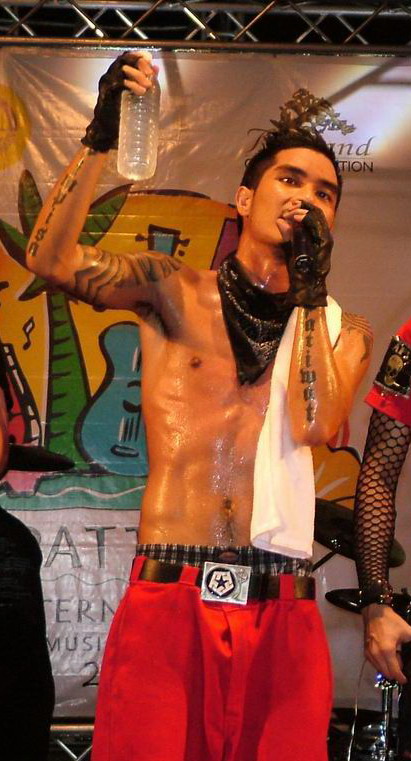
ปรีติ บารมีอนันต์

| name = ปรีติ บารมีอนันต์
| image = Bank Clashgpimf.jpg
| caption = ปรีติ ในปี พ.ศ. 2551
| birthname = ปรีติ บารมีอนันต์
| nickname = แบงค์
| occupation = นักร้อง นักแสดง แร็ปเปอร์
| yearsactive = พ.ศ. 2540 - ปัจจุบัน
| เครื่องดนตรี =
| แนวเพลง = ร็อก, ฮิปฮอป, อาร์แอนด์บี,นูเมทัล, แร็ปเมทัล
| ค่าย = มอร์มิวสิค (พ.ศ. 2540–2543)อัพจี (พ.ศ. 2543–2550) Duckbar (พ.ศ. 2550–2559) Grand Musik (พ.ศ. 2559–2566)จีนี่ เรคคอร์ด (พ.ศ. 2566–ปัจจุบัน)
| ส่วนเกี่ยวข้อง = แคลช
| ตุ๊กตาทอง =
| สุพรรณหงส์ =
| ชมรมวิจารณ์บันเทิง =
| โทรทัศน์ทองคำ =
| birthplace = เขตบางแค จังหวัดกรุงเทพมหานคร ประเทศไทย
ปรีติ บารมีอนันต์ เกิดเมื่อวันที่ 20 ตุลาคม พ.ศ. 2525 เป็นนักร้องนำวงแคลช ศึกษาจบจากโรงเรียนราชวินิตบางแก้ว และระดับอุดมศึกษาจากคณะศิลปกรรมศาสตร์ มหาวิทยาลัยกรุงเทพ ปรีติ บารมีอนันต์ nangdee.com
== ประวัติ ==
แบงค์ยังได้รับการประกาศยกย่องจากสภาสังคมสงเคราะห์แห่งประเทศไทยในพระบรมราชูปถัมภ์ ให้เป็นลูกที่มีความกตัญญูกตเวทีอย่างสูงต่อแม่ประจำปี 2549 โดยจะเข้ารับพระราชทานรางวัลจากพระเจ้าวรวงศ์เธอ พระองค์เจ้าโสมสวลี พระวรราชาทินัดดามาตุ ในงาน “วันแม่แห่งชาติ” เมื่อวันที่ 12 สิงหาคม พ.ศ. 2549 ในปี พ.ศ. 2553 แบงค์ได้รับแสดงละครเวทีเรื่อง หงส์เหนือมังกร เดอะมิวสิกัล เป็นครั้งแรก สาวกแคลช มีเฮ แบงค์ รับเล่น หงส์เหนือมังกร เดอะมิวสิกัล เอ็มไทยดอตคอม ในการกำกับของถกลเกียรติ วีรวรรณ โดยรับบทเป็น "จางเหา" “แบงค์” จับมือ “บิ๊กบอสบอย” รับเล่น “หงส์เหนือมังกร” หลังจากวงแคลชได้ประกาศยุบวงอย่างเป็นทางการเมื่อวันที่ 30 เมษายน พ.ศ. 2554 แบงค์ได้ออกผลงานเดี่ยวโดยใช้ชื่อเรียกตนเองว่า BANKK CA$H ในเดือนกรกฎาคม พ.ศ. 2561 แคลชกลับมารวมตัวอีกครั้งอย่างเป็นทางการ หลังจากยุบวงในวันที่ 30 เมษายน พ.ศ. 2554
== การทำงาน ==
=== ก่อตั้งวงลูซิเฟอร์ ; ถูกชักชวนจากแกรมมี่ ===
แบงค์ได้รวมตัวกับเพื่อนที่เรียนด้วยกันที่โรงเรียนราชวินิตบางแก้ว ก่อตั้งวงที่ชื่อว่า ลูซิเฟอร์ (Lucifer) และร่วมประกวดในงานฮอตเวฟ มิวสิก อวอร์ด ครั้งที่ 2 ในปี พ.ศ. 2540 แคลช - MSN บันเทิง แบงค์ได้รับรางวัลนักร้องนำยอดเยี่ยม และรองชนะเลิศอันดับ 1 จากการประกวดฮอตเวฟ มิวสิก อวอร์ด ครั้งที่ 3 ในปี พ.ศ. 2541 แม้ว่าจะไม่ได้รับรางวัลชนะเลิศ แต่ก็ได้รับการติดต่อให้เข้ามาออดิชันทีแกรมมี่ จนได้เซ็นสัญญากับทางต้นสังกัด และได้เปลี่ยนชื่อวงมาเป็น "แคลช" (Clash) โดยเริ่มมีผลงานสตูดิโออัลบั้มชุดแรกในปี พ.ศ. 2544 ที่ชื่อชุด "วัน" โดยเพลงแจ้งเกิดของวงแคลชคือเพลง "กอด" และมีผลงานต่อเนื่อง จนกระทั่งในปี พ.ศ. 2553 ก็มีผลงานสตูดิโออัลบั้มชุดสุดท้ายชื่อ "ไนน์มิสยูทู'
=== ชีวิตส่วนตัว ===
สำหรับภาพลักษณ์ของแบงค์เอง ช่วงอัลบั้มชุดแรกรายการผลงานของแคลช#วัน (พ.ศ. 2544)|"วัน" (พ.ศ. 2544) ไว้ทรงผมหัวตั้งยอดแหลม ไว้หางเต่าแบบรากไทร ชุดต่อไปไว้เคราบางๆ และมีรอยสักแบบญี่ปุ่นลายมังกรที่ไหล่ขวา และรูปพระอาทิตย์ที่ไหล่ซ้ายในช่วงอัลบั้มชุดที่สองรายการผลงานของแคลช#ซาวด์เชก (พ.ศ. 2546)|"ซาวด์เชก" (พ.ศ. 2546) ชุดต่อไปเพิ่มรอยสักอักษรภาษาอังกฤษเรียงตามแนวตั้งชื่อจริงของคุณพ่อคุณแม่ที่แขนทั้งสองข้างในอัลบั้มชุดที่สาม "รายการผลงานของแคลช#เบรนสตอร์ม (พ.ศ. 2547)|เบรนสตอร์ม (พ.ศ. 2547)" และสักเพิ่มไมค์มีปีกที่หน้าอกในอัลบั้มชุดที่หก "รายการผลงานของแคลช#ร็อกออฟเอจเจส (พ.ศ. 2551)|ร็อกออฟเอจเจส (พ.ศ. 2551)" ช่วงอัลบั้ม เบรนสตอร์ม แบงค์ตัดผมสกินเฮดและแต่งตัวสไตล์ฮิปฮอป ใส่เสื้อยืดคอกลมตัวใหญ่ และใส่เสื้อคลุมลายสก๊อตไว้นอก ใส่กางเกงสามสวน นุ่งถุงเท้ายาวใส่รองเท้าผ้าใบ เหมือนกับตัวละครในภาพยนตร์เรื่อง เร็วคูณ 2 ดับเบิ้ลแรงท้านรก ใส่หมวกแก็ป และหมวกที่คลุมทั้งหัว และสองอัลบั้มต่อมา ไว้ผมทรงหัวตั้งเหมือนเดิมแต่มียอดแหลมเอียงไปทางขวา และเปิดข้าง จนกระทั่งแม่ของแบงค์เสียชีวิต แบงค์บวช และก็ไว้ผมทรงสกินเฮดมาตั้งแต่นั้นจนถึงปัจจุบัน และกันขอบตรงหน้าผาก กันคิ้ว แบบศิลปินผิวสีของอเมริกา ชาวอเมริกันเชื้อสายแอฟริกา แบงค์และเพื่อนร่วมวงแคลชยังทำธุรกิจ ร้านอาหารที่มีชื่อว่า แคลงก์ (Clank) ที่บริเวณถนนศรีนครินทร์ หลังห้างซีคอนสแควร์ ซึ่งเป็นหุ้นส่วนร่วมกับขันเงิน และเวย์ ศิลปินจากวงไทยเทเนี่ยม ปี2566 แบงค์ประกาศคบหาเป็นแฟนกับนางเอก กุ๊กกิ๊ก มรกต พูลผล เดือนสิงหาคมครบรอบ4ปี ของทั้งคู่
== ผลงานเพลง ==
=== กับวงแคลช ===
* วัน (4 ธันวาคม 2544)
* ซาวด์เชก (25 กุมภาพันธ์ 2546)
* เบรนสตรอม (24 สิงหาคม 2547)
* อีโมชัน (28 ตุลาคม 2548)
* แครชชิง (28 พฤศจิกายน 2549)
* ร็อกออฟเอจเจส (29 กรกฎาคม 2551)
* ไนน์มิสยูทู (29 กันยายน 2553)
* เลาด์เนส (15 กันยายน 2563)
=== ผลงานอัลบั้มเดี่ยว ===
==== ALBUM : "BLUE MAGIC" (29 มีนาคม 2561) ====
# Love Me, Touch Me, Kiss Me
# ทำไม..ได้แต่บอกทำไม
# แฟนไม่มีซะที Feat.ปริญญา อินทชัย (เวย์ ไทยเทเนี่ยม)
# นัมเบอร์วัน (เพลงแบงค์ แคช)|Number One Feat.หญิงลี ศรีจุมพล
# อย่าSay Yes Feat.โต้ง south side
# ตายก็ยอม ฐาปนา ณ บางช้าง|Feat.HACK เอส.ดี.เอฟ|S.D.F
# ของตายในมือเธอ
# บทสุดท้าย Bankk Cash X Da Endorphine
# รอฉันหรือเปล่า
=== อัลบั้มเดี่ยวชุดที่ 2 ===
# ฟื้นได้ด้วยใจเธอ ( Ost. เพียงความทรงจำ )
# ขอเป็นคนของเธอ ( Ost. เพียงความทรงจำ )
# ฉันลา เธอไป ( Ost. เพียงความทรงจำ )
# แววตา
=== เพลงประกอบละคร ภาพยนตร์ ละครเวที ===
==== เพลงประกอบละครเวที หงส์เหนือมังกร เดอะ มิวสิคัล ====
# นิยามคำว่าพอ
# บุญคุณต้องทดแทน แค้นต้องชำระ
==== เพลงประกอบละคร กุหลาบซาตาน ====
# หัวใจภาวนา
==== เพลงประกอบละครเวที ลอดลายมังกร เดอะมิวสิคัล ====
# คุณธรรม
==== เพลงประกอบภาพยนตร์ CHOICE คู่ซี้ดีแต่ฝัน ====
# Chill Feat.ปริญญา อินทชัย (เวย์ ไทยเทเนี่ยม)
==== เพลงประกอบละคร สุดสายป่าน ====
# ยังรักเธอเหมือนเดิม
==== เพลงประกอบละคร แก้วขนเหล็ก ====
# เธอจะอยู่กับฉันตลอดไป
==== เพลงประกอบละคร กรงน้ำผึ้ง ====
# ชีวิตและใจให้เธอ
=== ผลงานเพลงพิเศษ ===
# หนึ่งมิตรชิดใกล้ - เพลงประกอบภาพยนตร์ บิวตี้ฟูล บ๊อกเซอร์
# ขวานไทยใจหนี่งเดียว - จัดทำขึ้นเพื่อปลุกจิตสำนึกให้คนไทยมีความรักสามัคคีเป็นอันหนึ่งอันเดียวกัน
# หลงเลย ไทยเทเนี่ยม
# Shorty Thaitanium
# พรุ่งนี้ต้องดีกว่า ร้องร่วมกับ เบิร์ด ธงไชย ไมค์ ภิรมย์พร ต่าย อรทัย นันทิดา แก้วบัวสาย ใหม่ เจริญปุระ มาช่า วัฒนพาณิช แอม เสาวลักษณ์ พั้นช์ วรกาญจน์
# ขอความสุขคืนกลับมา - เนื่องด้วยความไม่สงบในบ้านเมือง
# แม่ของคนไทย - เพลงเฉลิมพระเกียรติ สมเด็จพระนางเจ้าสิริกิติ์เนื่องในโอกาสพระราชพิธีมหามงคลเฉลิมพระชนมพรรษา 80 พรรษา 12 สิงหาคม 2555
# มิตรภาพเท่านั้น BANKK CASH x DA ENDORPHINE
# Bangkok Read For Life Feat. Way Thaitanium
# ยุ่งน่า Feat. Mild
# คั่วสุดเข้ม Nescafeโรบัสต้า Blackroast ตัวใหม่ 2022
# แววตา Bank Preeti Gmm Grammy 40 ปี ซนซน
=== คอนเสิร์ต ===
* คอนเสิร์ต Open Heart Concert (รับเชิญ) (25 พฤศจิกายน 2549)
* คอนเสิร์ต สินเจริญ เชิญแหลก (รับเชิญ) (31 มีนาคม 2550)
* คอนเสิร์ต Censored Live (รับเชิญ) (15 พฤศจิกายน 2550)
* คอนเสิร์ต Bangkok Summer Festival by Coca-Cola (7 - 8 พฤษภาคม 2554)
* คอนเสิร์ต เอ็กซ์ตร้า เลิฟ คอนเสิร์ต บาย ฟองเบียร์ (31 มีนาคม 2555)
* คอนเสิร์ต Big Mountain Music Festival 4 (8-9 ธันวาคม 2555)
* คอนเสิร์ต Pattaya Countdown 2014 (28 ธันวาคม 2556)
* คอนเสิร์ต Chaing Khan Music Festival Cool For Fun (15 พฤศจิกายน 2557)
* คอนเสิร์ต Band On The Run Concert Series 2015 (4 กรกฎาคม 2558)
* คอนเสิร์ต Pattaya Countdown 2016 (31 ธันวาคม 2558)
* คอนเสิร์ต มหกรรมบิ๊กไบค์ อาเซียนตอนใต้ (28-29 เมษายน 2560)
* คอนเสิร์ต My Name is Num Kala (รับเชิญ) (19 - 20 พฤษภาคม 2561)
* คอนเสิร์ต คำภีร์ Black & White ร็อคสุดขั้ว รักสุดใจ (รับเชิญ) (21 - 22 กันยายน 2562)
* คอนเสิร์ต ON THE ROCK ร็อกบอกรัก (25 มีนาคม 2566)
* คอนเสิร์ต Pop Fest On The Beach (29 กรกฎาคม 2566)
* คอนเสิร์ต Grammy RS Concerts HIT100 (28-29 ตุลาคม 2566)
* คอนเสิร์ต LEO FEST The Adventure (11-12 พฤศจิกายน 2566)
* คอนเสิร์ต Land of Music 2023 (23 ธันวาคม 2566)
* คอนเสิร์ต Chang Live Park presents FOOD FUN FRIENDS (26 ธันวาคม 2566)
* คอนเสิร์ต AYUTTHAYA COUNTDOWN 2024 (30 ธันวาคม 2566)
* คอนเสิร์ต Leo Presents Splash Fest ครั้งที่ 2 (13 เมษายน 2567)
* คอนเสิร์ต The Nature of Sorrow Live At The Thammasat Theatre (27 เมษายน 2567)
* คอนเสิร์ต LEO Presents Water Junction (19 เมษายน พ.ศ. 2567)
* คอนเสิร์ต Genie ROCK U ร็อกทุกสถาบัน 2 (10 กรกฎาคม พ.ศ. 2567)
* คอนเสิร์ต Big Mountain Music Festival 14 (7-8 ธันวาคม พ.ศ. 2567)
=== ภาพยนตร์ ===
=== ละครโทรทัศน์ ===
=== ละครเวที ===
== อ้างอิง ==
== แหล่งข้อมูลอื่น ==
* อินสตาแกรมแบงค์ แคลช
* เฟซบุ๊คแฟนเพจแบงค์ แคลช
หมวดหมู่:บุคคลที่เกิดในปี พ.ศ. 2525
หมวดหมู่:บุคคลที่ยังมีชีวิตอยู่
หมวดหมู่:นักร้องชายชาวไทย
หมวดหมู่:นักแสดงชายชาวไทย
หมวดหมู่:บุคคลจากคณะศิลปกรรมศาสตร์ มหาวิทยาลัยกรุงเทพ
หมวดหมู่:บุคคลจากโรงเรียนราชวินิตบางแก้ว
หมวดหมู่:ศิลปินสังกัดจีเอ็มเอ็ม แกรมมี่